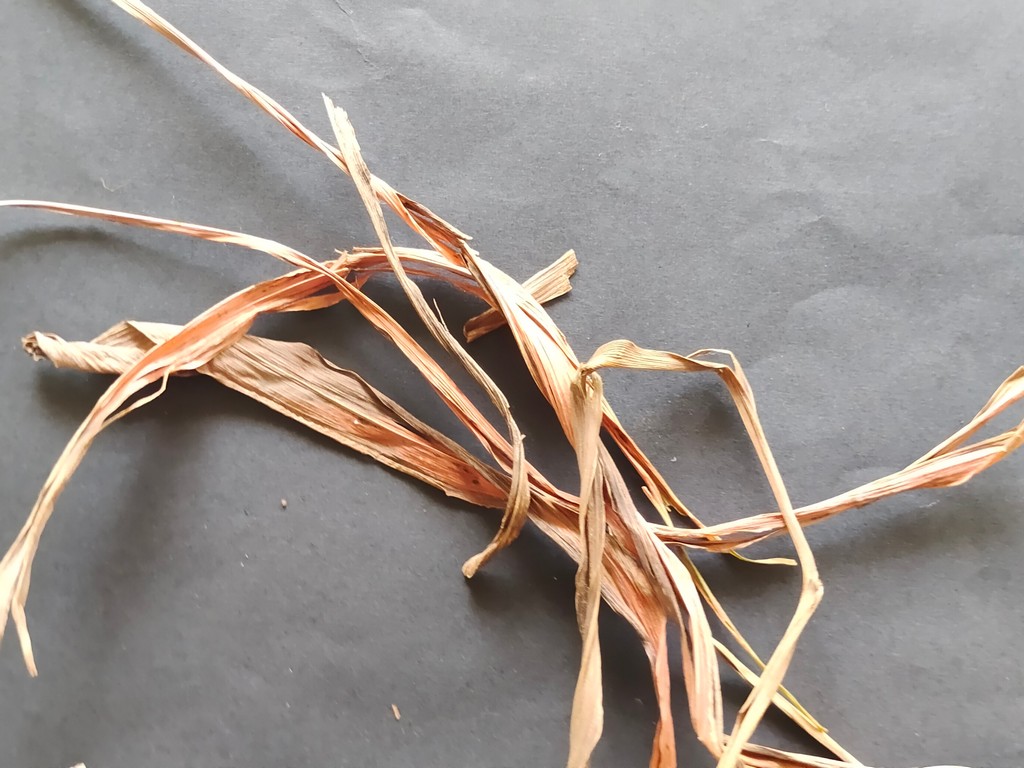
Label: Dried